Savate

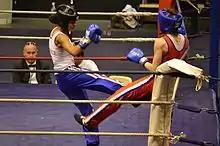
Match between two "tireuses" (female Savate boxers)

The global distribution of schools (salles) today is best explained through their stylistic approaches: